Naomi Wu

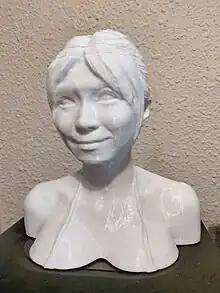
Open source 17 cm 3-D printed bust of Wu exhibiting striations (hobbyist manufacture)

Wu's maker projects often center on wearable technology, including cyberpunk clothes and accessories, along with other projects. One of her early designs (2015) was 3D-printed "Wu Ying" (Chinese for "shadowless") platform heels, with a compartment that hides hacker tools including a keystroke recorder, a wireless router, and lock-picking tools. She explained to an interviewer that women's clothing often lacks pockets, but "chunky platform style shoes that many women in China wear to appear taller—have a lot of unused space."